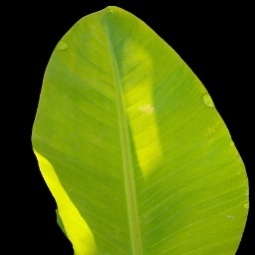
Label: Sulphur